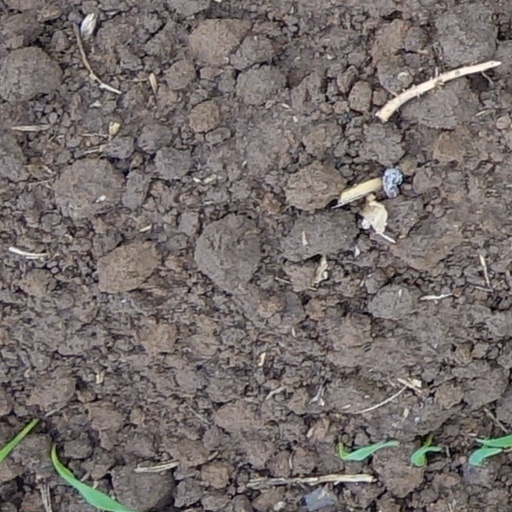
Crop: wheat